French cruiser Chanzy

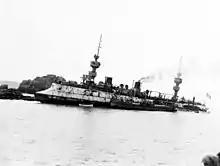
"Chanzy" after running aground, 30 May 1907

"Chanzy" was recommissioned on 15 September 1906 for service with the Far Eastern Squadron and departed on 15 November. She arrived at Saigon, French Indochina, on 10 January 1907 and visited Hong Kong and ports in China, and Japan in April and May. While departing from Shanghai on 20 May in thick fog, she ran aground on rocks off Ballard Island in the Chusan Islands. Her sister ship and the protected cruisers and attempted to pull her off, but could not do so in the heavy seas. Her crew remained aboard attempting to get her off until they were evacuated without loss on 1 June when the ship began to founder and the wreck was demolished by the other cruisers on 12 June.